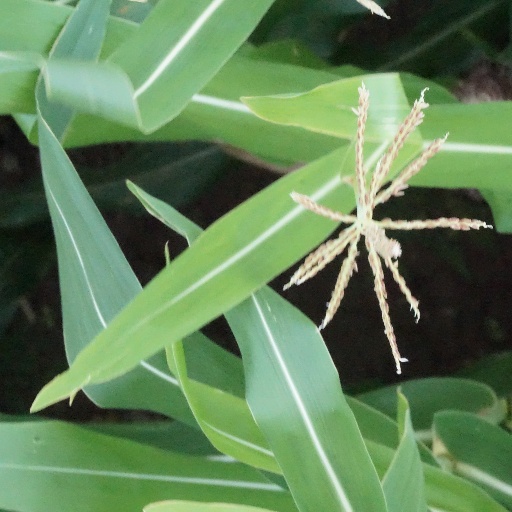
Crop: maize; corn